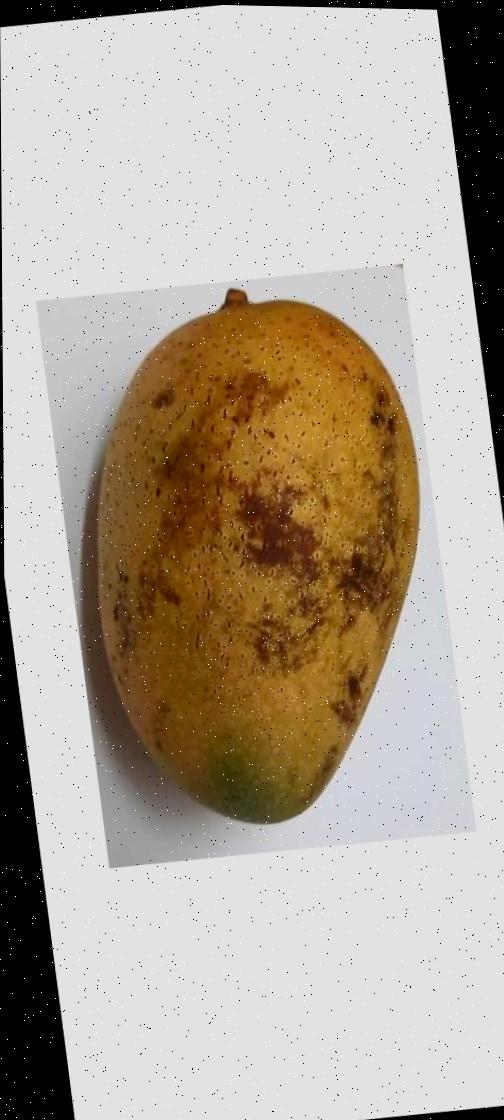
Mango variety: Ashshina Classic